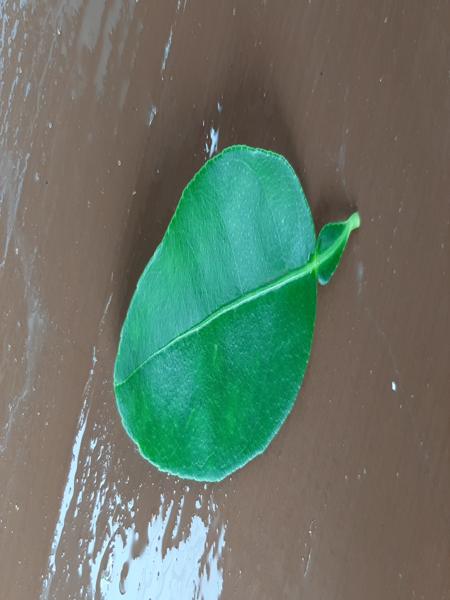
Plant: Lemon